Tisata

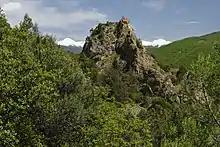
Predominantly evergreen sclerophyll vegetation in the Tisata Reserve

There are 460 species of vascular plants. About 80% of the reserve's territory is covered by forests dominated by Greek juniper, a relict species that evolved in Asia Minor. There trees are 10 to 15 m but some individuals can reach 20 m and a diameter of 1 m. The Greek juniper forms monotypic or mixed forests with trees such as Oriental hornbeam ("Carpinus orientalis"), pubescent oak ("Quercus pubescens") and South European flowering ash ("Fraxinus ornus"). Rarer tree or large shrub species include Jerusalem thorn ("Paliurus spina-christi") and prickly juniper ("Juniperus oxycedrus"). Another important tree species is the evergreen European yew ("Taxus baccata").